2020–21 Michigan State Spartans men's basketball team

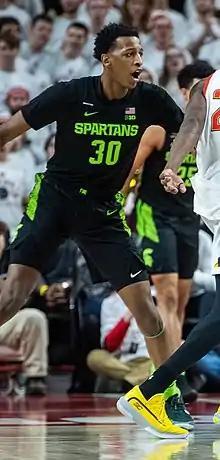
Marcus Bingham Jr. in 2020

Due to the ongoing COVID-19 pandemic, the start of the season was pushed back from the scheduled start of November 10. On September 16, 2020, the NCAA announced that November 25 would be the new start date. Matchups for ACC–Big Ten Challenge were released on October 30. The Champions Classic, which was originally to be held on November 10, was later moved to December 1 and was to be held in Orlando. However, due to disagreements between ESPN, who was staging the event (and others), over health and safety protocols related to COVID-19, the event was canceled. It was hoped that the event could be still held elsewhere. Additionally, the Orlando Invitational tournament, also to be held in Orlando by ESPN, was canceled. It was later reported that the Spartans would play their Champions Classic game at Duke while Kentucky and Kansas would play in Indianapolis due to conflicting COVID-19 protocols by the respective schools.